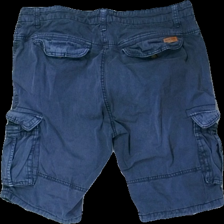
View: back
Type: Shorts
Category: Men
Brand: Not in the list
Brand text on label: indicode jeans
Colors: Blue
Material: 100% bomull
Pattern: Logo print
Cut: Regular
Size: XL
Season: Summer
Damage: urtvättat
Damage location: top center
Damage 2: urtvättat
Damage 2 location: middle center
Damage 3: urtvättat
Damage 3 location: middle center
Price range: <50
Recommended usage: Export
Description: jeans shorts
Comment: urtvättade